Spring Branch, Houston

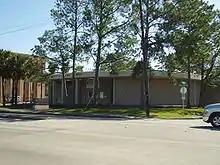
Elizabeth L. Ring Neighborhood Library

Most SBISD areas in the Spring Branch District are within the separate attendance boundaries of Spring Woods High School and Northbrook High School in Spring Branch. The southern portions of west Spring Branch have students zoned to Stratford High School in the Memorial area of Houston. Some areas of Spring Branch along Westview and Interstate 10 have students zoned to Memorial High School in the City of Hedwig Village.